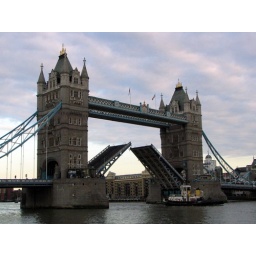
tower bridge in london